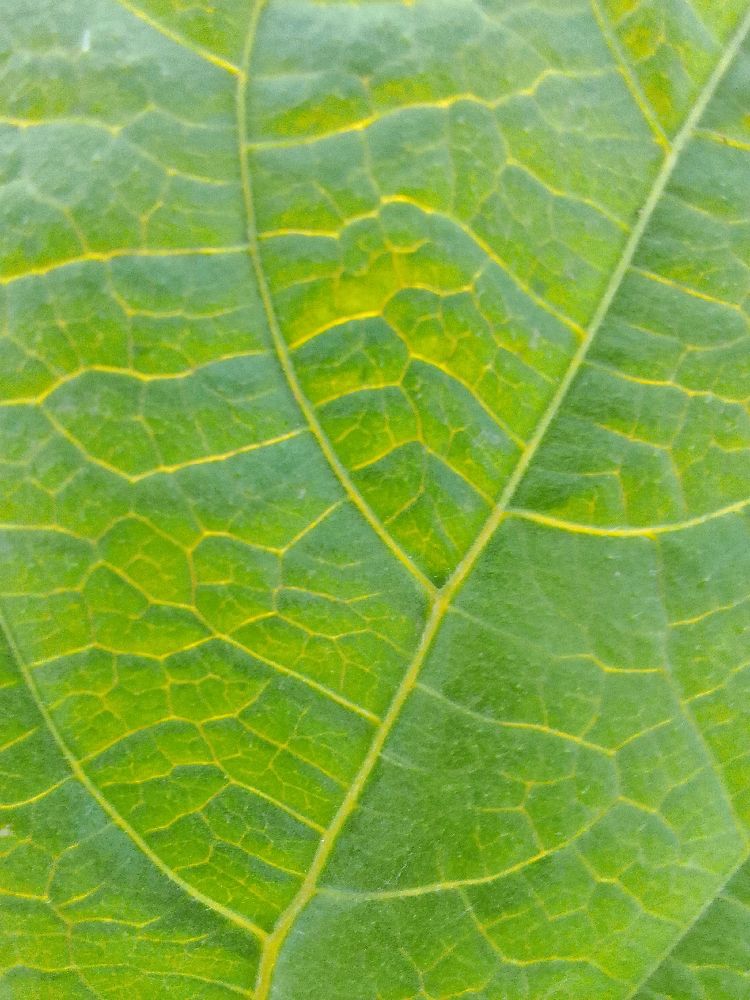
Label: healthy